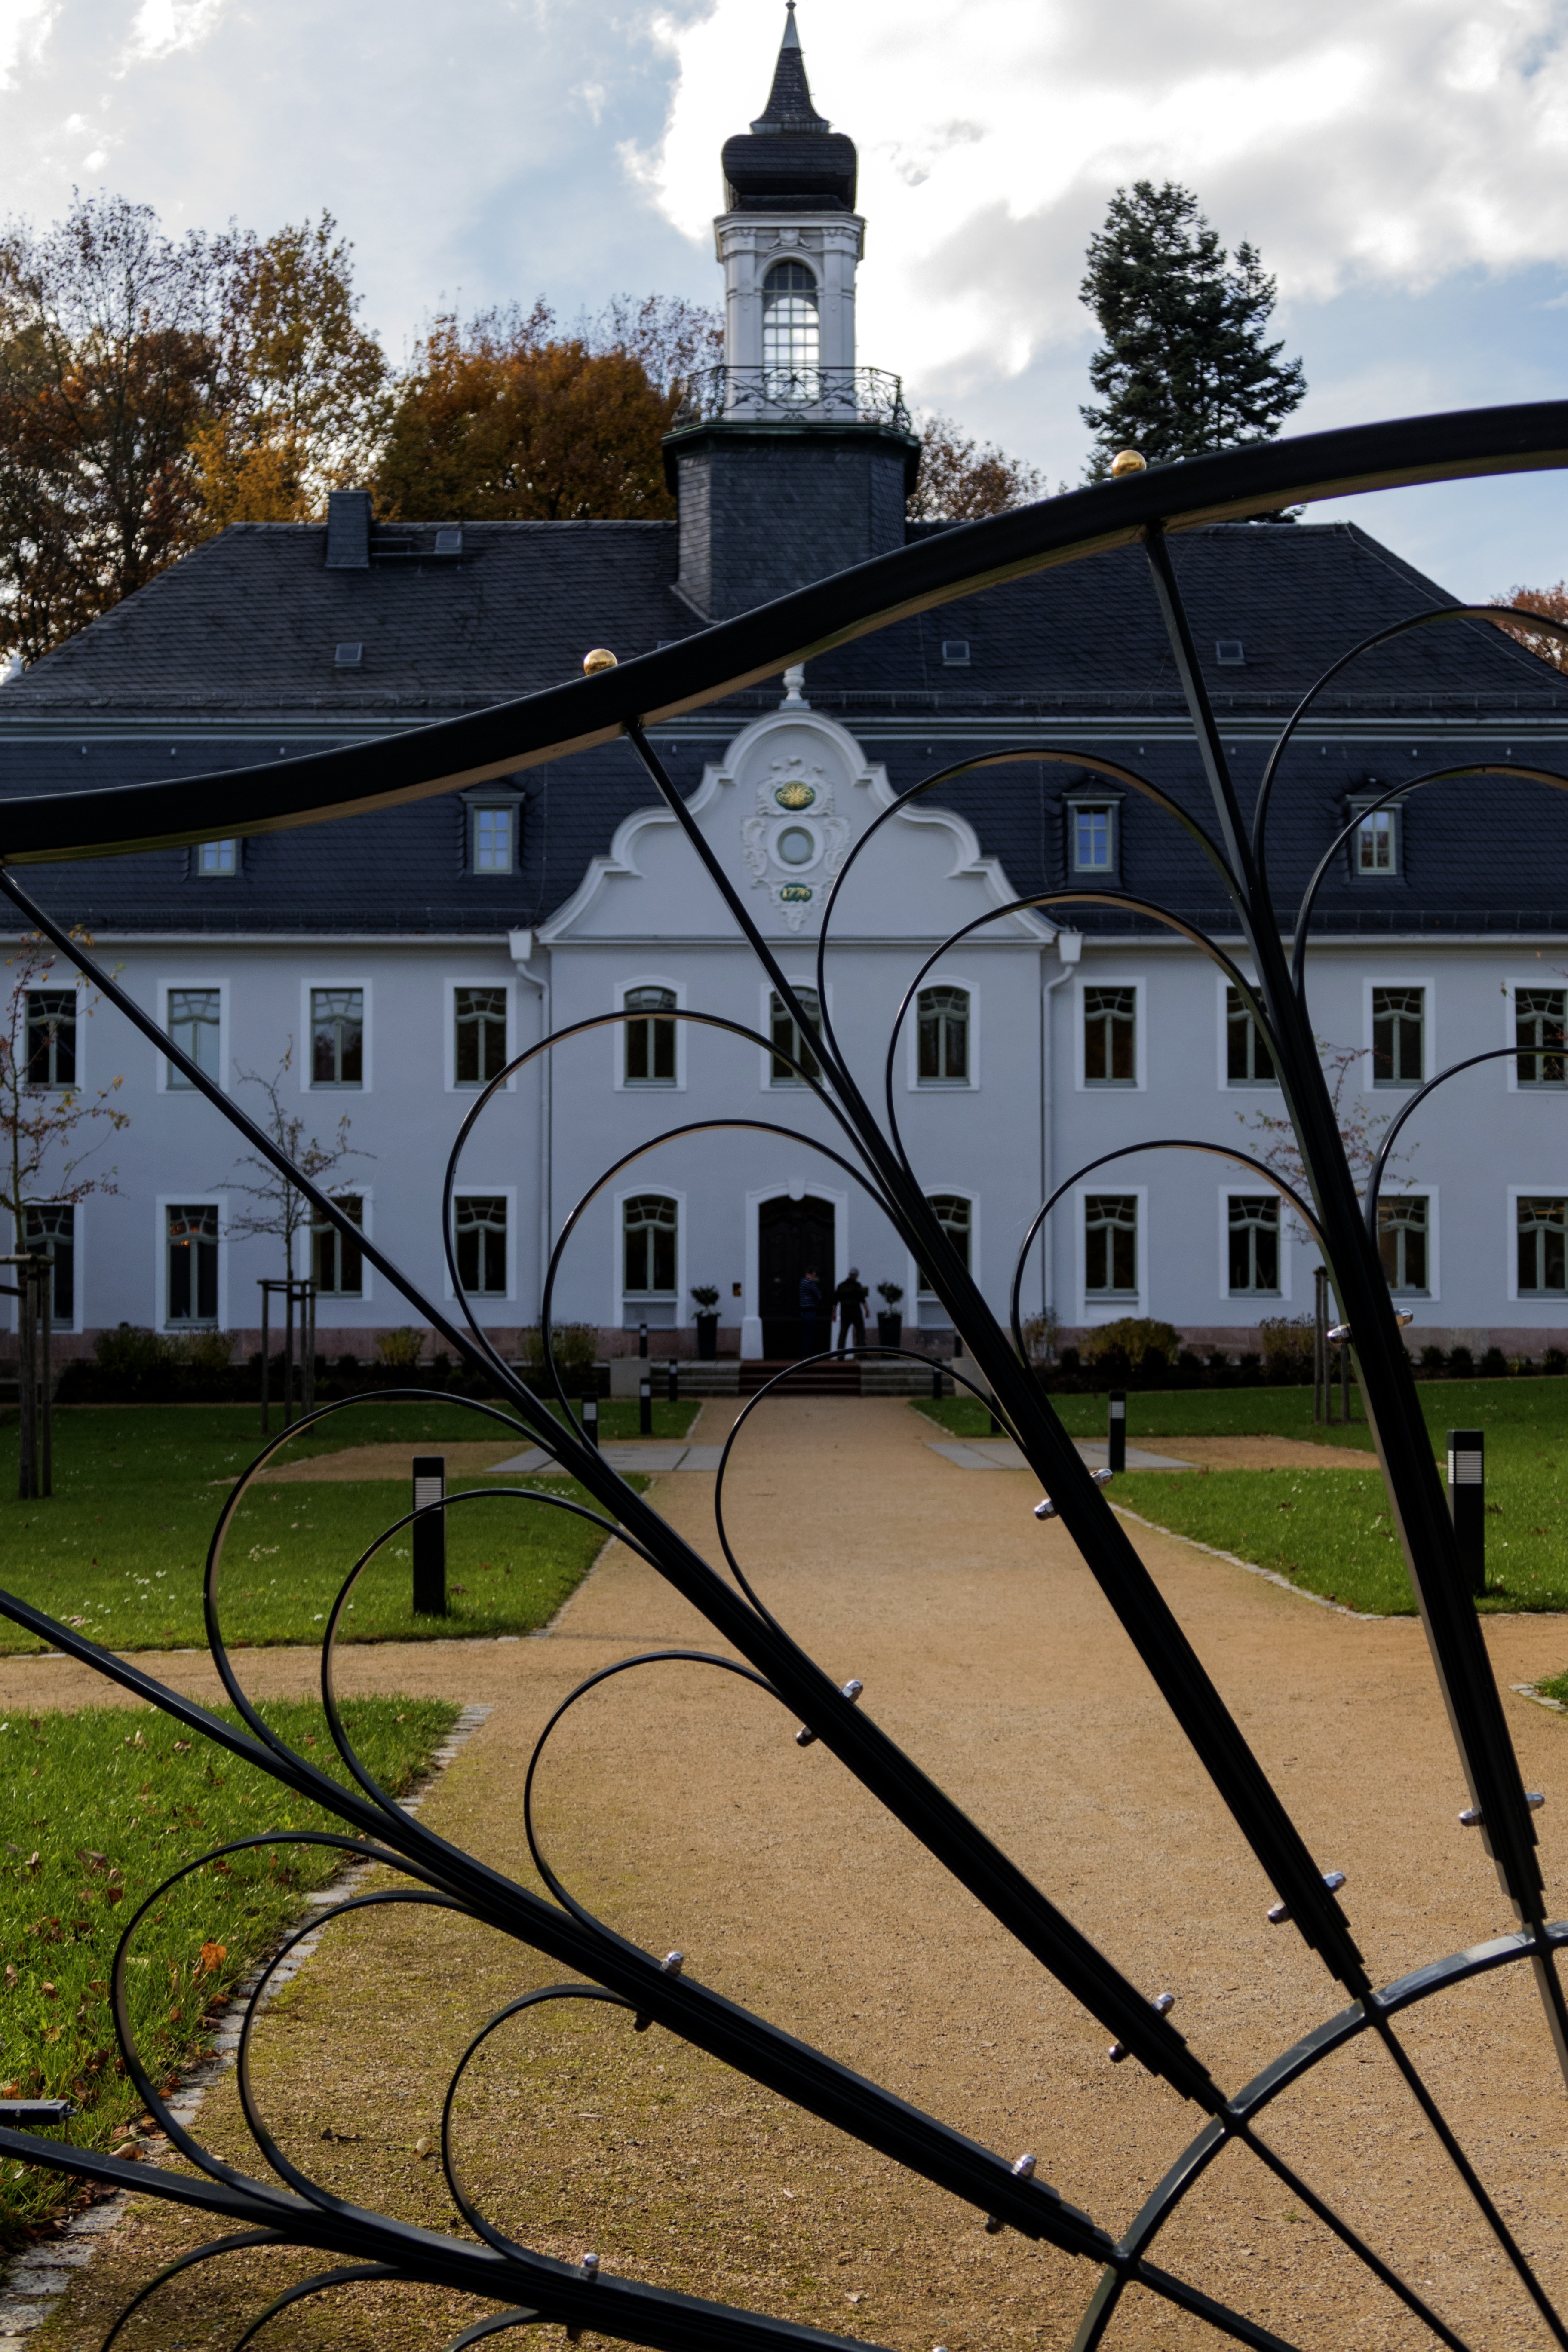
architecture, city, castle, chemnitz, urban area, rabenstein